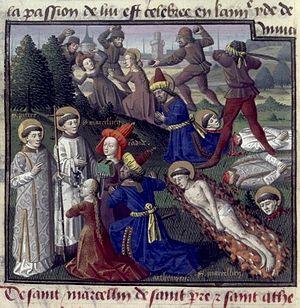
Artème, son épouse Candide et leur fille Pauline sont trois chrétiens martyrs à Rome en l'an 302 ; leur histoire est liée à celle des saints Marcellin et Pierre. Ils sont tous trois vénérés comme saints par l'Église catholique.